ALCO RS-3m

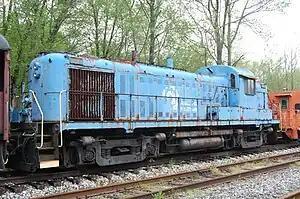
A former Conrail RS-3m locomotive now owned by the Cape May Seashore Line Railroad. May 6, 2009

The ALCO RS-3m is a diesel-electric locomotive rebuilt from an ALCO RS-3 road switcher. These 98 locomotives were rebuilt to replace their original ALCO prime mover with the more reliable EMD 567B engine and fan assemblies taken from retired E8s. Many of these rebuilds were performed by the ex NYC DeWitt shop with 56 completed at the ex PRR Juniata shop. The RS3m rebuild program started in 1972 and continued until 1978 under Conrail.